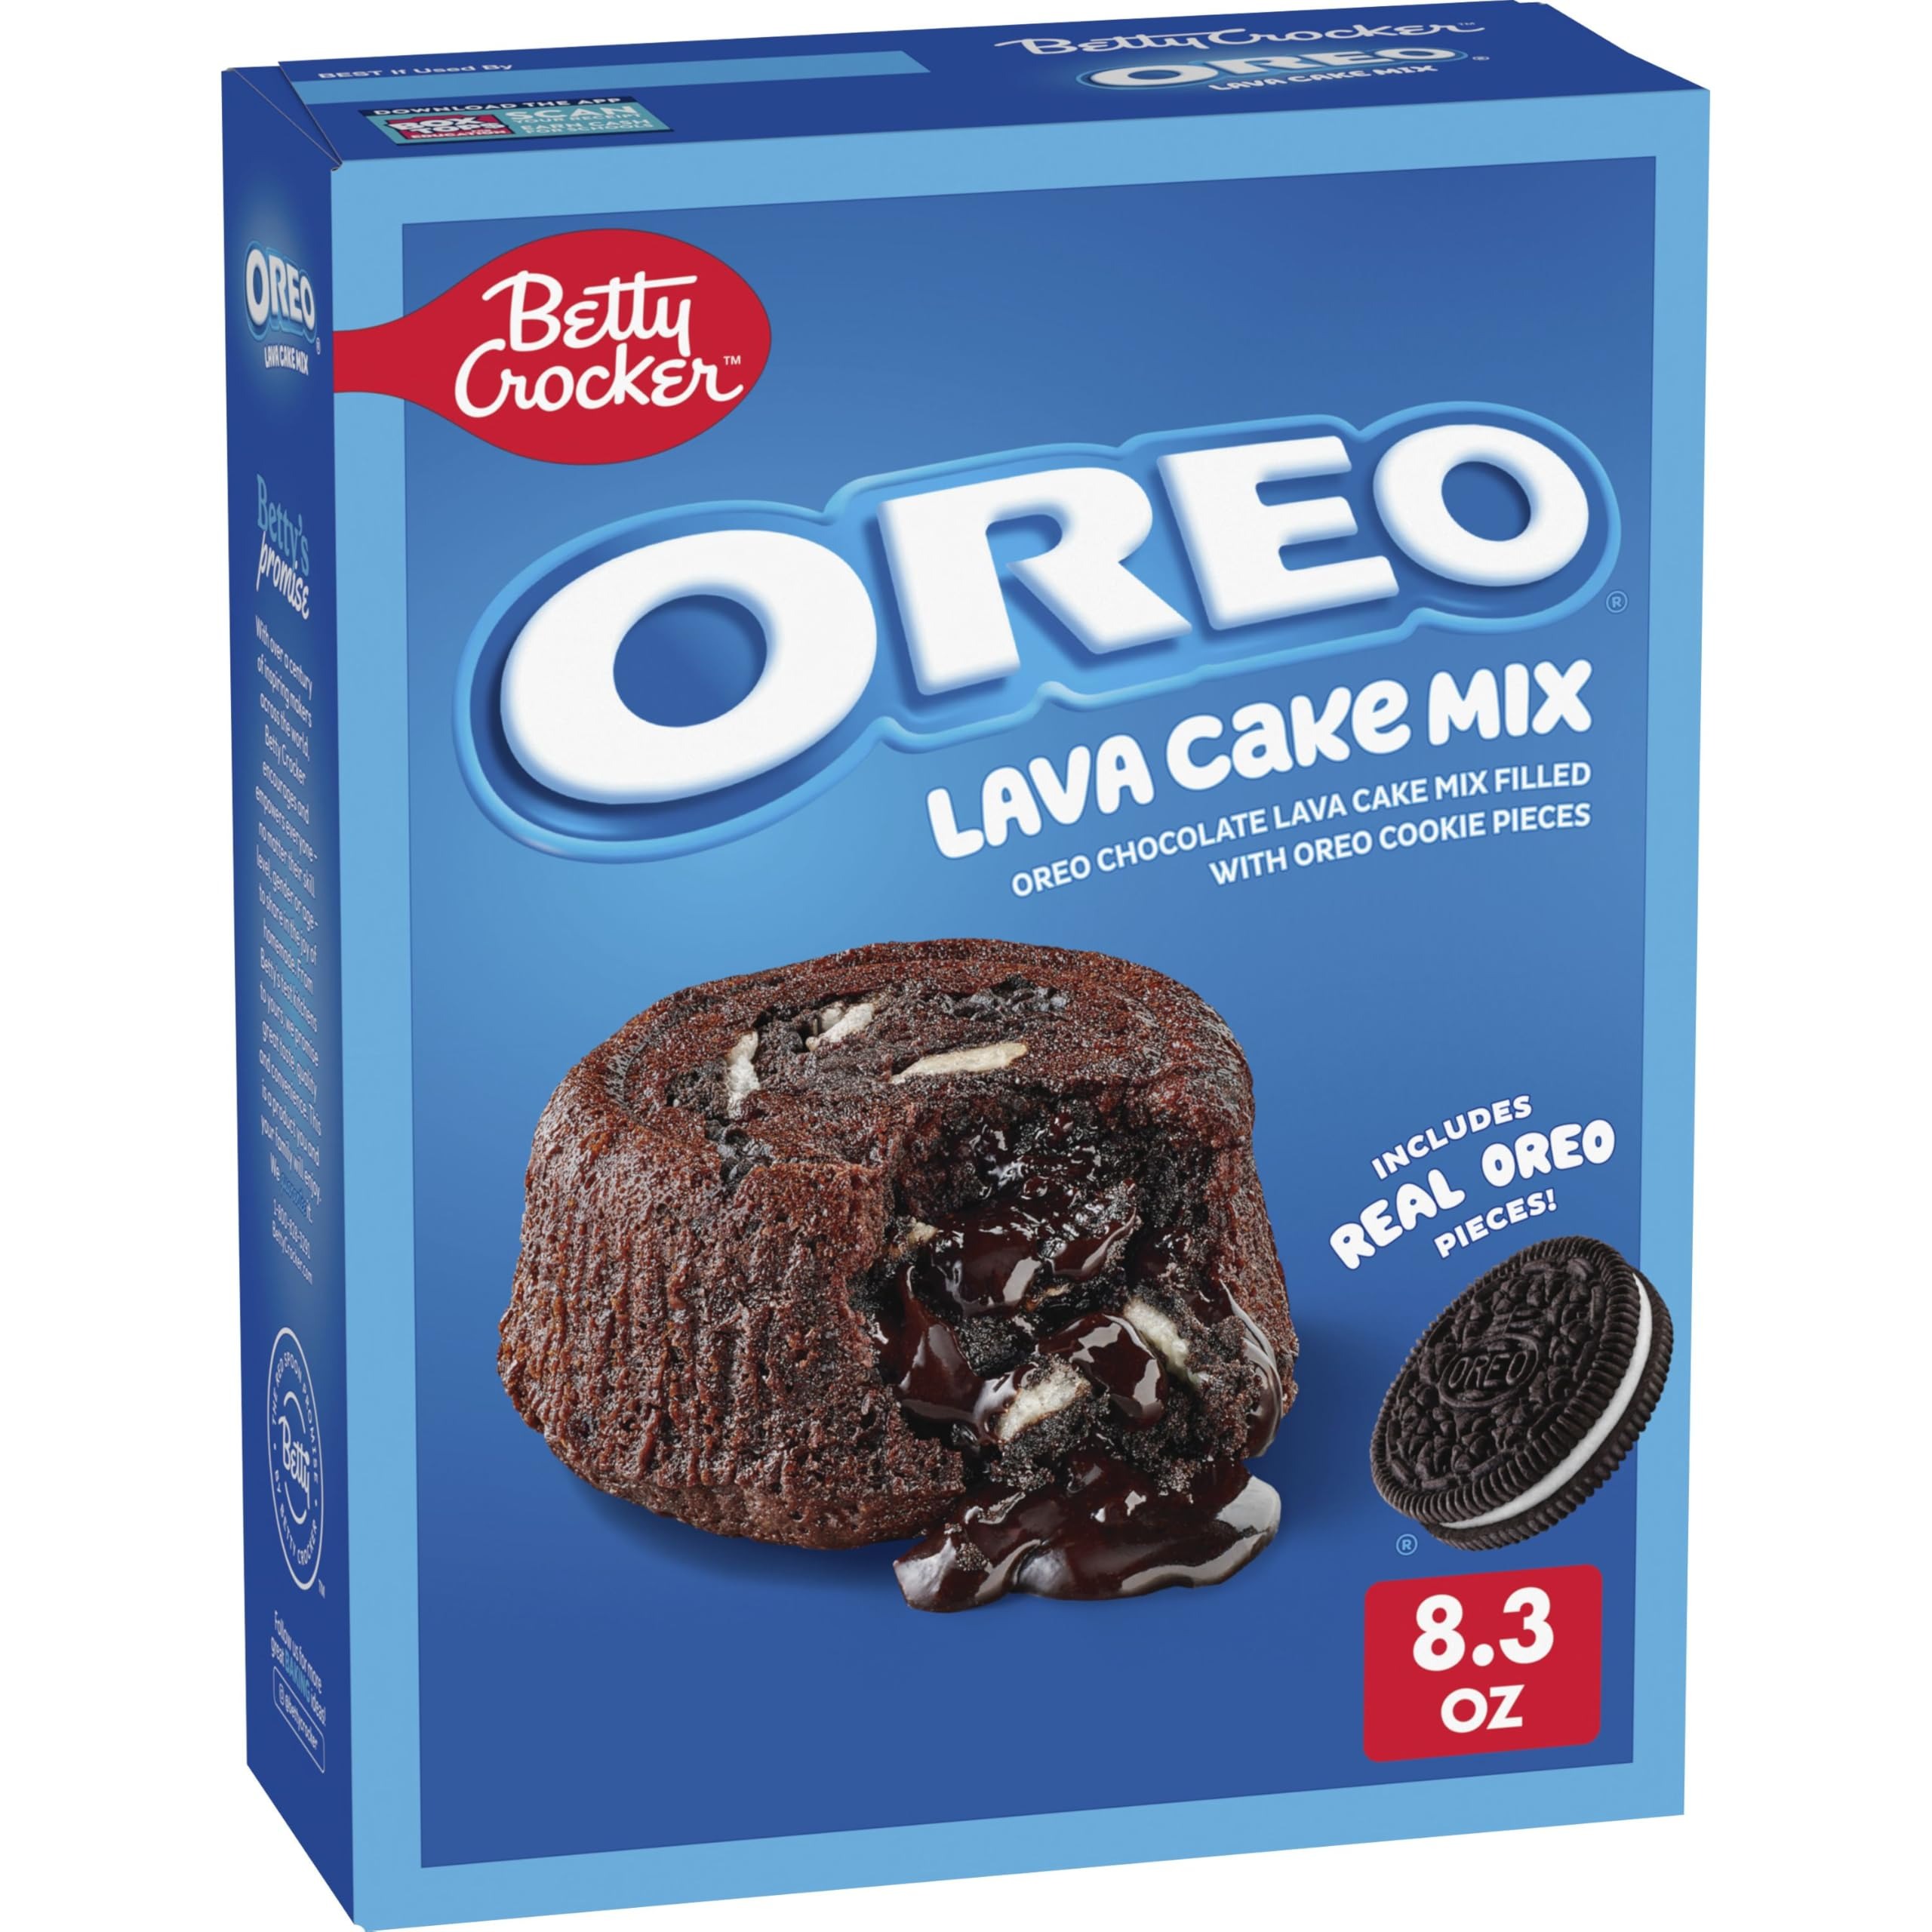
Item Name: Betty Crocker OREO Lava Cake Mix, Chocolate Lava Cake Baking Mix With OREO Cookie Pieces, 8.3 oz
Bullet Point 1: BETTY CROCKER & OREO: Betty Crocker Chocolate Lava Cake Mix with real OREO Cookie Pieces you can sprinkle into the batter before baking
Bullet Point 2: QUICK AND EASY: Just stir dry baking mix with butter and eggs and bake following directions on the box to create lava cakes the family can enjoy
Bullet Point 3: SPECIAL OCCASION TREATS: Bake this cake mix for sweet celebrations and everyday moments; Ideal for office treats, birthday parties, and more
Bullet Point 4: PANTRY STAPLE: Betty Crocker brings you trusted favorites you know and love
Bullet Point 5: CONTAINS: One 8.3 oz box of Betty Crocker OREO Lava Cake Mix; Makes 4 individual-size lava cakes
Value: 8.3
Unit: Ounce

Price: 5.63